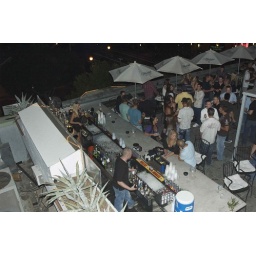
Suite 301, tempe ,sky lounge and bar, best bar in tempe, mill ave